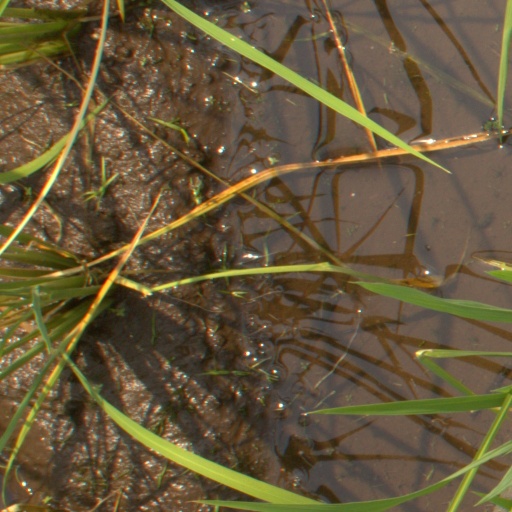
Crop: rice